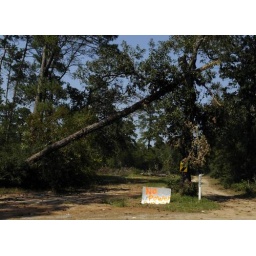
Power out sign and tree down as the North area crews working in Pinehurst, Texas on September 26, 2008.